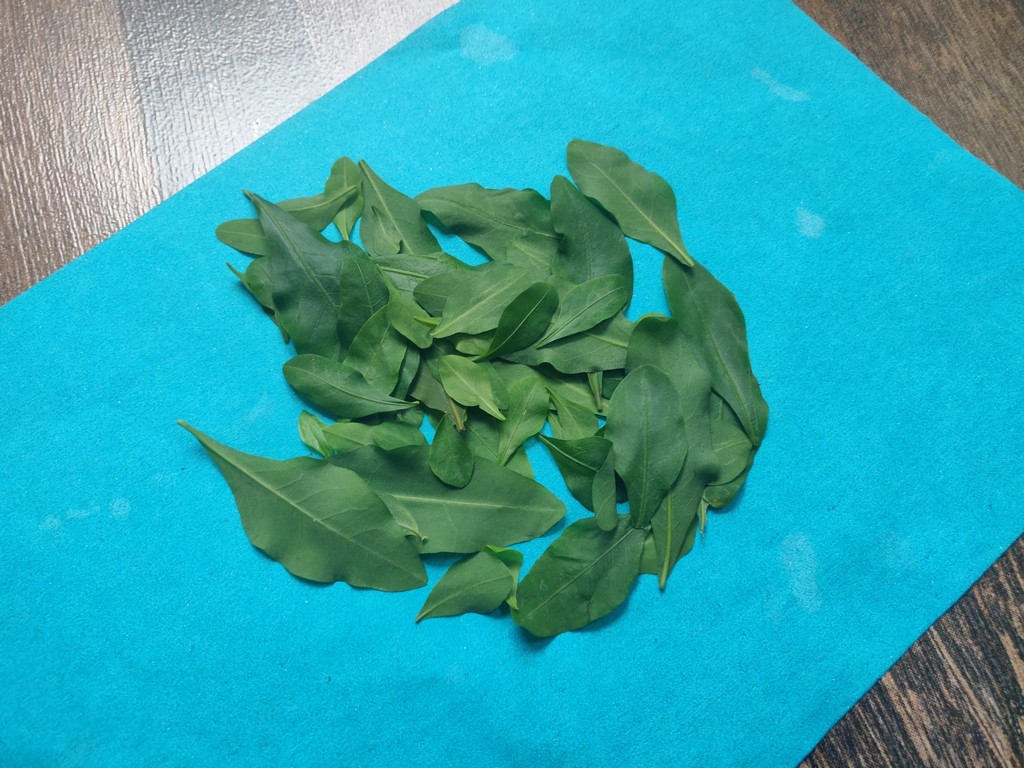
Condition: Healthy
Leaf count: multiple
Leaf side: unknown